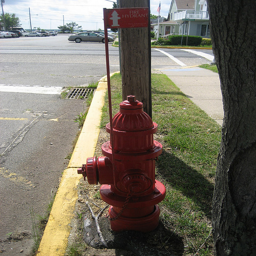
A fire hydrant on a street corner beneath a tree.
A red fire hydrant on a city street.
A red fire hydrant sits beside a pole near a street corner.
The fire hydrant on the side of the road is the color red.
A red fire hydrant that is next to a street.